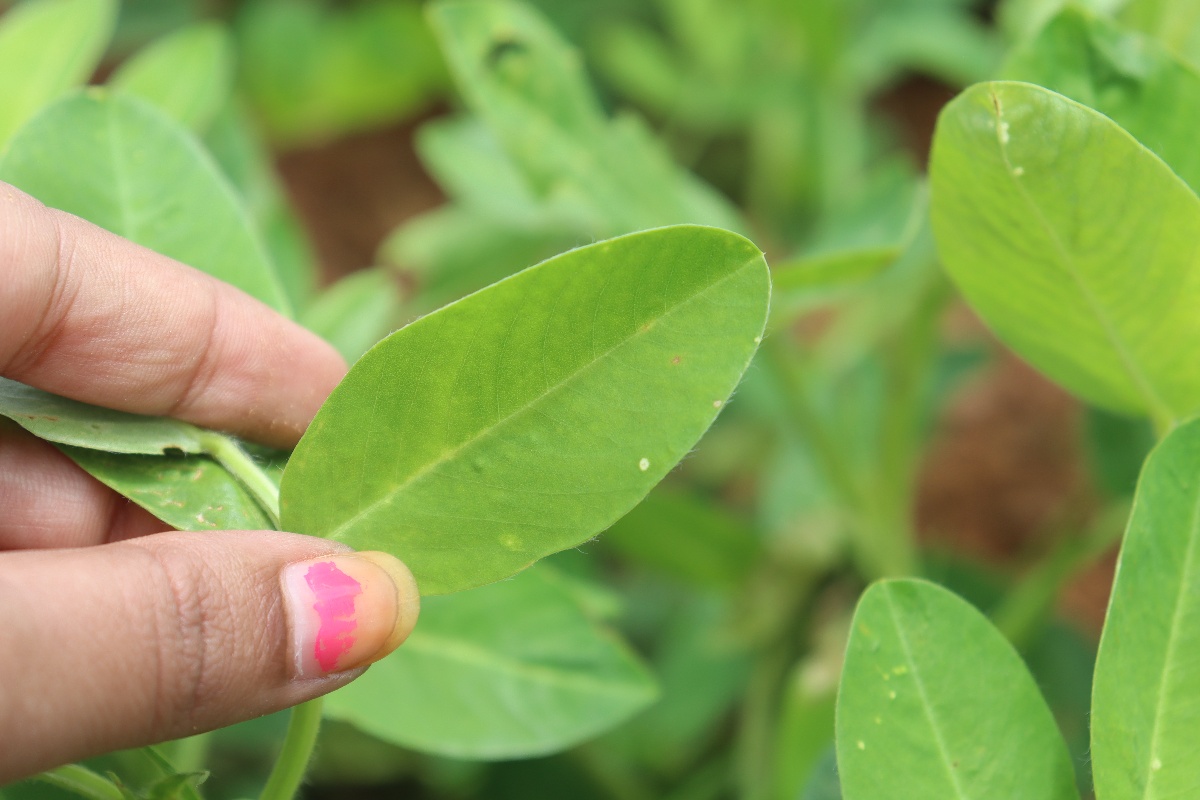
Label: healthy leaf